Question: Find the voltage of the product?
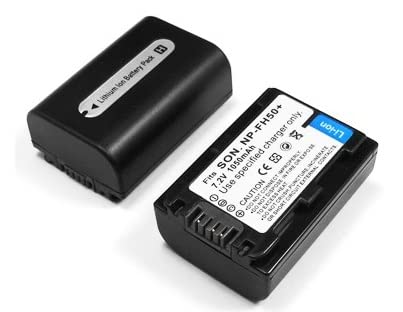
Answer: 7.2 volt